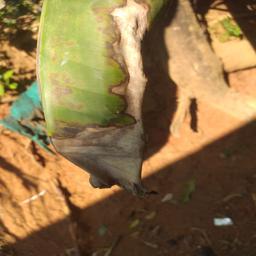
Label: MALBHOG LEAF